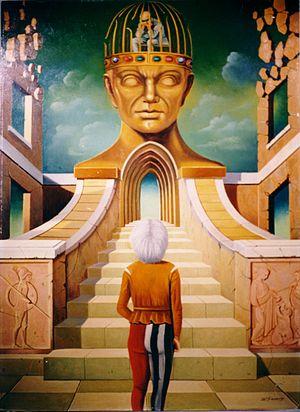
Peinture de William Girometti, peintre italien, titre: ""La dynamique du pouvoir"", 1975, peinture à l'huile, cm. 74x100, le tableau appartient à sa fille.